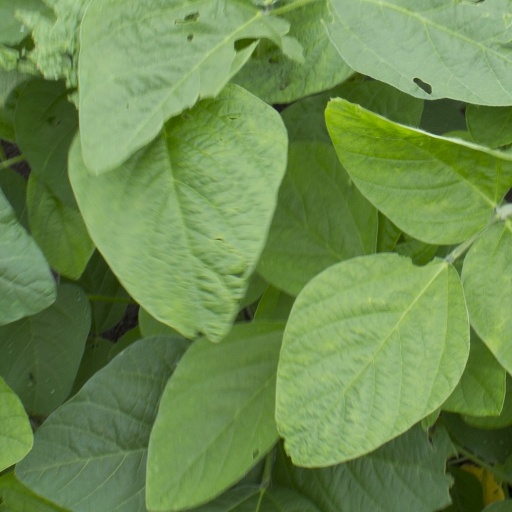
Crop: soybean